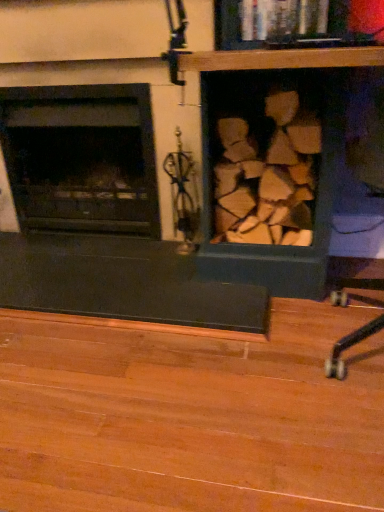
Question: Locate all black glass wood burning stove at left in the image.
Answer: [(0.211, 0.309)]